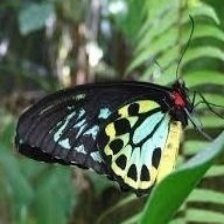
Species: CAIRNS BIRDWING